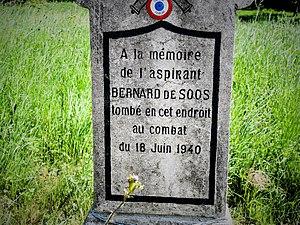
Stèle de l'aspirant Bernard de Soos. Entrée sud du village d'Aïssey. Doubs
Aïssey est une commune française située dans le département du Doubs, en région Bourgogne-Franche-Comté.